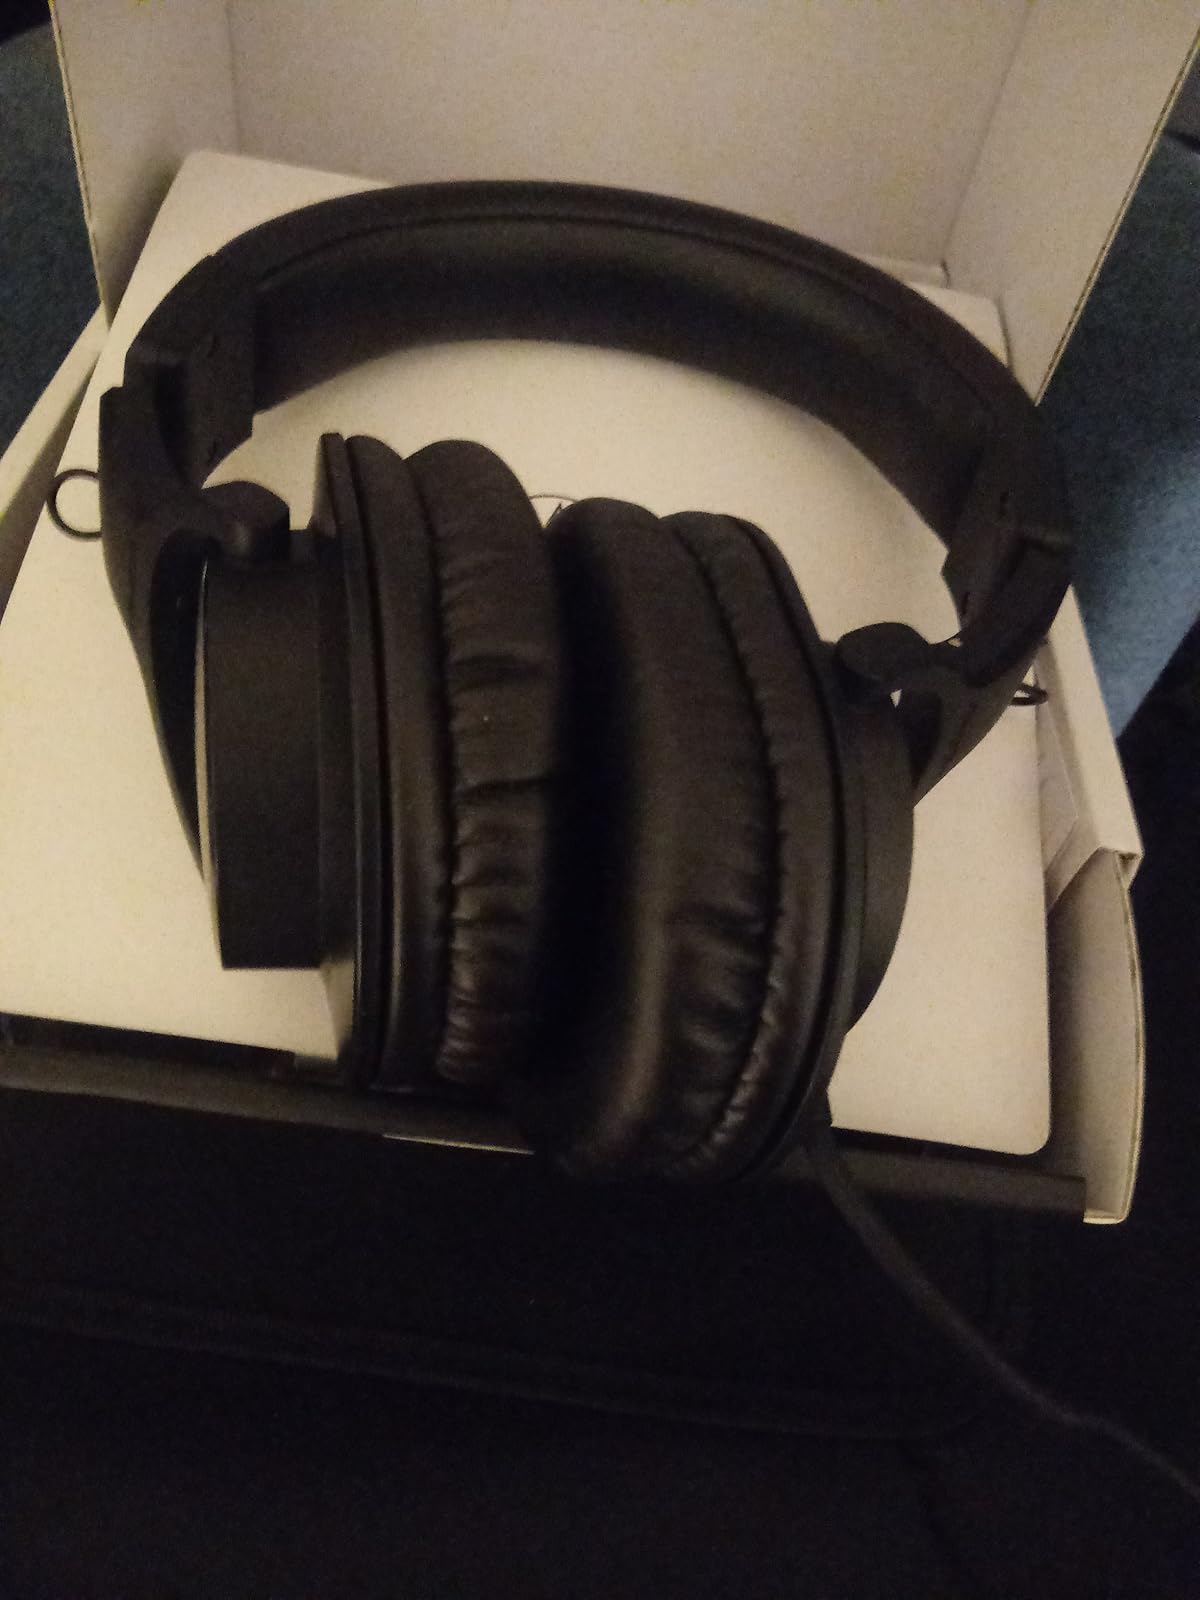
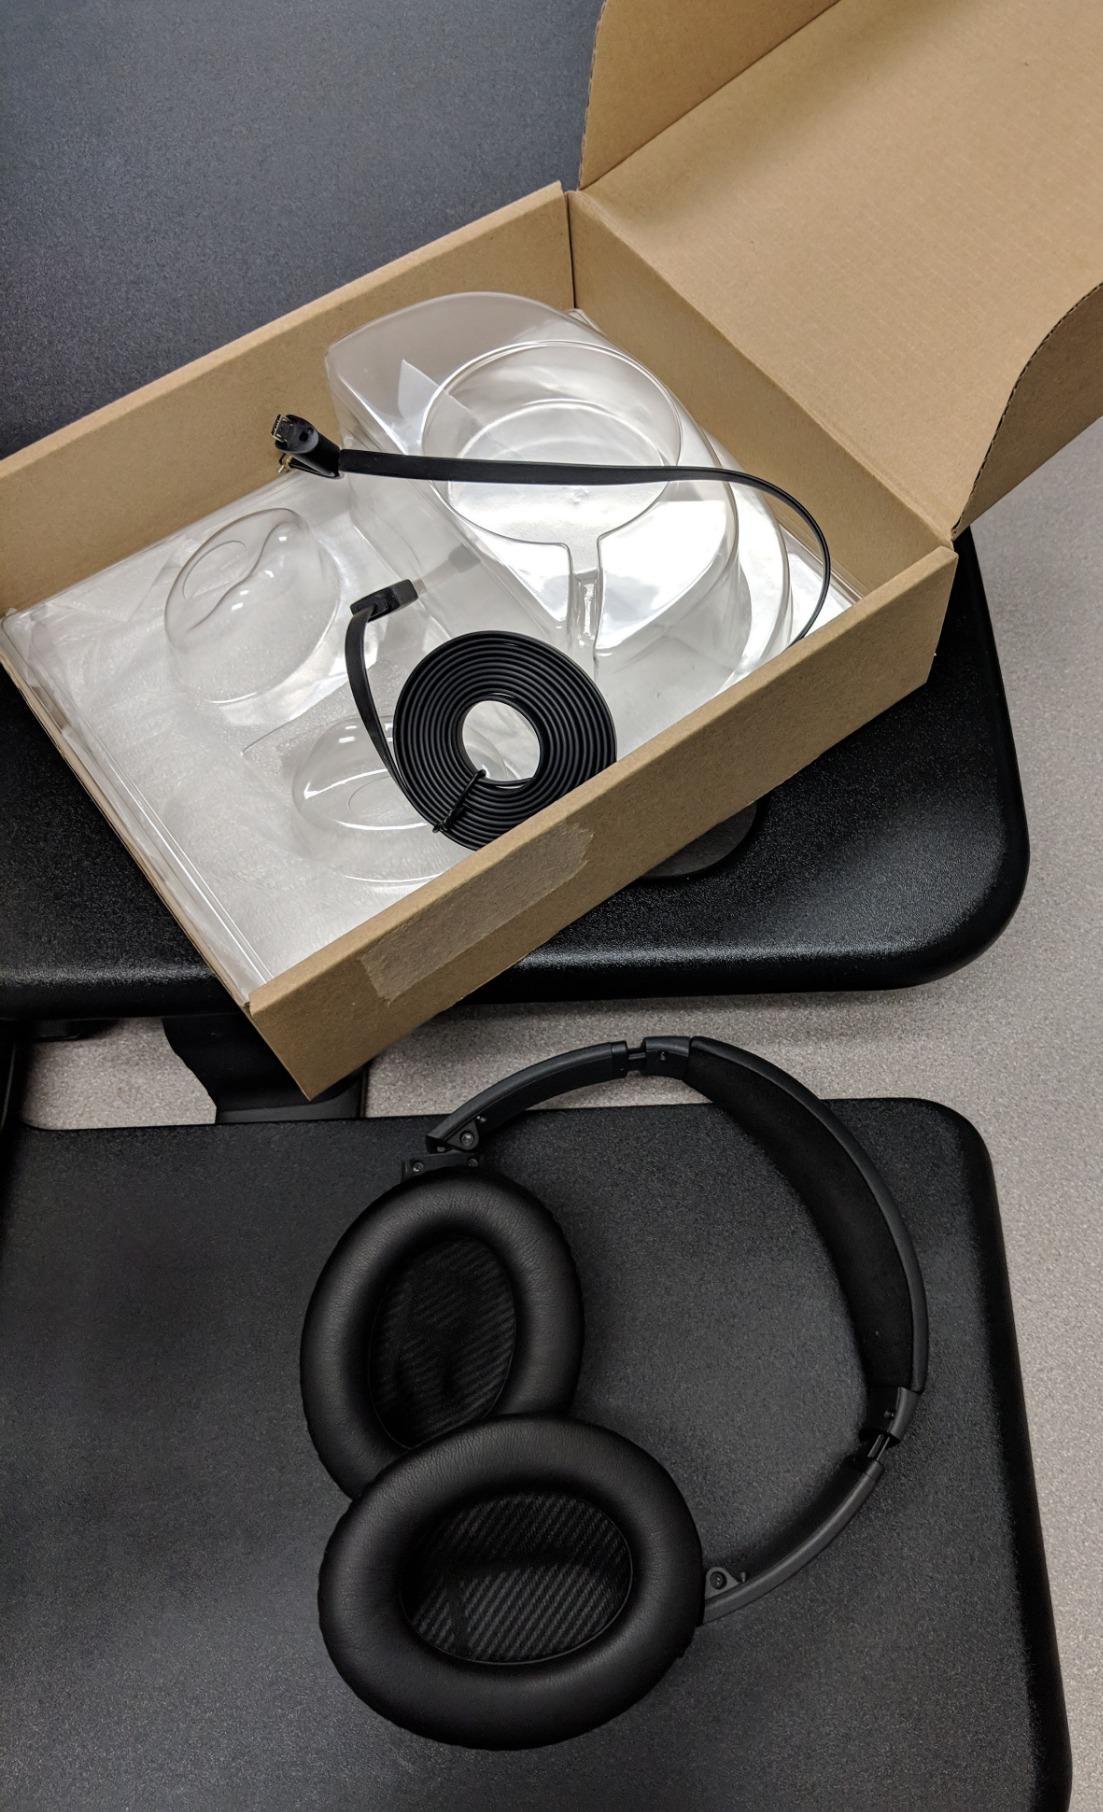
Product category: headphones
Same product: no